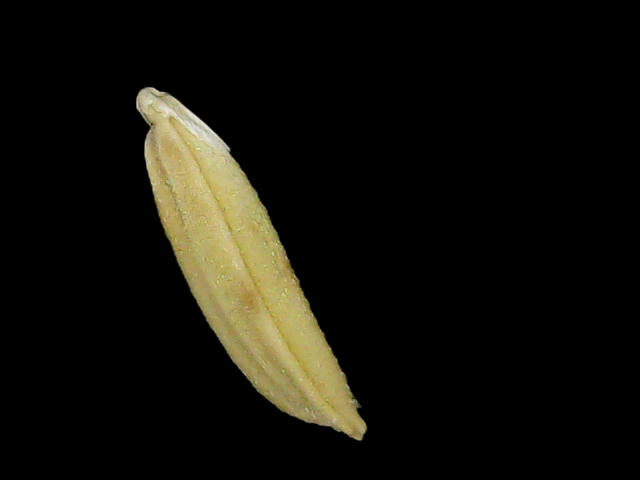
Rice variety: Bd75